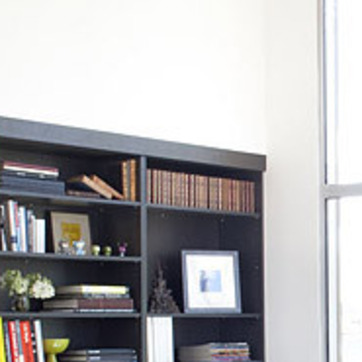
Material: paper